Timoleague Friary

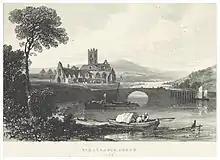
Sketch of the friary, Robert O'Callaghan-Newenham, c. 1820

, or the Book of Lismore, also known as , is a 15th-century manuscript with connections to the friary. Though some sources claim that the manuscript was written or partly written in the friary, Professor Pádraig Ó Macháin, an expert on Irish manuscripts, says that that is not the case. It was held in the friary at times, and material from the book was transcribed there by Mícheál Ó Cléirigh in 1629.